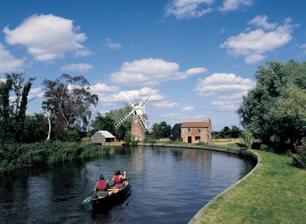
Building: Hunsett Mill
Country: United Kingdom
Year built: 1860
Hunsett Drainage Mill Hunsett Drainage Mill Origin Mill location River Ant near Stalham Grid reference TG364239 Coordinates 52°45′40.66″N 1°30′06.13″E / 52.7612944°N 1.5017028°E / 52.7612944; 1.5017028 Year built 1860 Information Purpose Drainage Mill Hunsett Mill is located on the east bank of the River Ant one mile north of Barton Broad in the English county of Norfolk . The Windmill is 1.2 miles south west of the town of Stalham . The mill structure is a grade II listed building . Description The Windmill was built in 1860 and is constructed of red bricks. The mill has a White boat shaped cap sails and a fantail. The windpump once ran two scoop wheels. The tower had four patent sails. The mill is approximately 12 m high, and has been visually retained in its original historic condition, even though internal works to the mill in the 1960s have removed all mill equipment previously installed in the brick structure. The mill is part of the large historic pumping mill system characteristic to the Broads, and is Grade II listed. ( List of drainage windmills in Norfolk ) The house adjacent to the mill has originally been built around the same time as the mill, but to less good standards than the mill itself. The house was built on a little raised earth mount to prevent flooding, and consisted of two spaces for the Millkeeper, a ground floor room and an upper floor room connected by a staircase. Due to its original limitations and due to repeated flooding, the Mill Keepers house has been remodelled and extended extensively, in the 1910s, 1940s, 1950s, 1970s and in 2008. Hunsett Mill is probably the most photographed windmill on the Broads appearing as it does on most postcards. This is due to its chocolate box picture setting. The Mill is quite hard to get to, being at the Northern end of the Norfolk Broads network and it has no road access. Hunsett Mill is privately owned. History The site has probably been occupied by pumping structures for several centuries, but all existing structures on site date from 1860 or later. Embedded in the stonework of the Mill is a Datestone inscribed HUNSETT 1698 which is presumed to be originating from an earlier mill on the site. The historic mill and the mill keepers house were used for water pumping functions until approximately 1910. Since then the mill has not been used and the internals except for the cap were gutted in the 1950s/ 60s. The Hunsett Mill house has been used over the last decades as a stand-alone primary residence and holiday home. Major damage was caused to the sails of the windmill in the Great storm of 1987 , which resulted in one of the sails being completely replaced with wood especially shipped all the way from Canada . On 5 May 2007 another storm caused the fan to be torn off the fanstage which was repaired in the summer of 2008. Between 2008 and 2009, Hunsett Mill was extensively renovated and the Mill Keepers Cottage remodelled based on a design by ACME (architecture), Adams Kara Taylor (structure), Hoare Lea (Services) and built by Willow Builders Limited (www.willowbuilders.co.uk) .Five extensions made to the Cottage in the 1940s and 1950s were demolished and replaced with a single extension at the back of the cottage. In order for the new extension to retreat behind the listed setting of the mill, the new additions to the house are designed as shadows of the existing house. The structure of the new extension is made entirely from solid laminated wood, which is exposed in the interior and clad in charred cedar boards externally. Ground source heat pumps, passive solar heating, independent water well supply and a new treatment plant will make the house almost fully self-sufficient. These works to Mill and Cottage coincided with Flood defence work by the Environment Agency and included the construction of a new earth berm flood defence around the Mill and the Cottage. Awards The Mill Keepers Cottage has won a number of awards, including the RIBA Manser Medal 2010 for the best one-off house in the United Kingdom. The house has also been shortlisted for the "Structural Awards 2009" by the Institution of Structural Engineers and the "Sustainability Awards 2009" as one of the five most sustainable projects with a budget under £2 million by the UK Green Building Council and Building Magazine. Hunsett Mill has been named as one of seven East of England winners in the RIBA Awards for architectural excellence. References